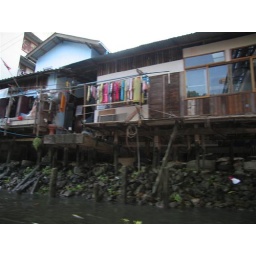
Thai house on the river in Bangkok.